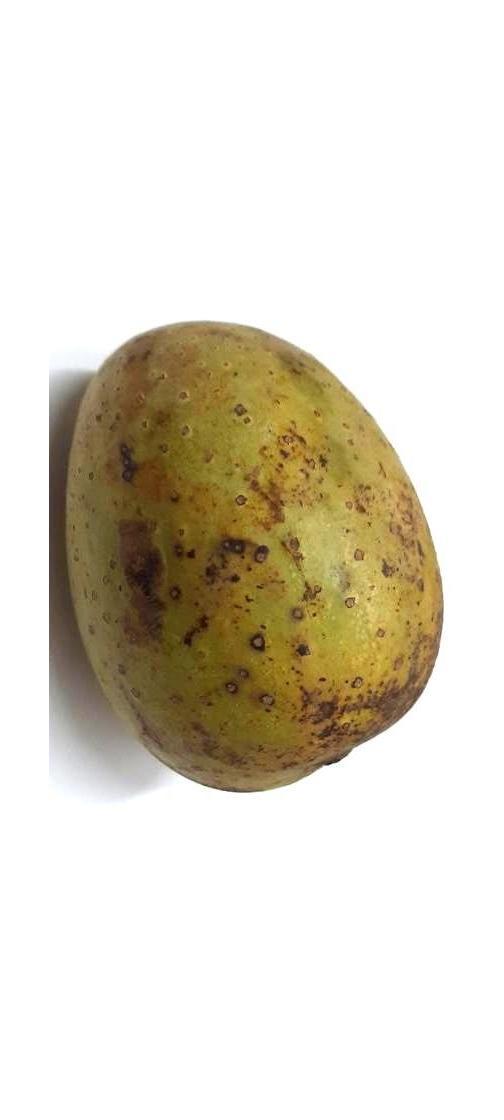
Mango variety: Gourmoti